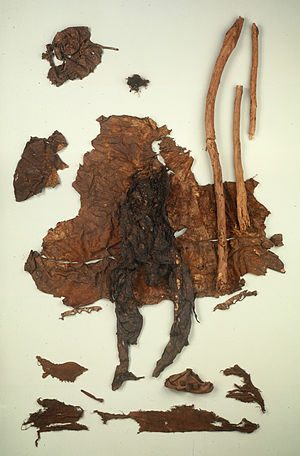
Liste over moselig / Liste / Holland
Dette er en liste over moselig sorteret efter det land, hvor de er fundet. Moseligene er naturligt konserverede eller bevarede lig af mennesker og nogle dyr fundet i tørvemoser. De fleste fund af moselig er gjort i nordeuropæiske lande som Danmark, Tyskland, Holland, Storbritannien og Irland. Forlydender om moselig begyndte at opstå i 1700-tallet. i 1965 katalogiserede den tyske videnskabsmand Alfred Dieck mere end 1.850 moselig, men senere studier afslørede, at store dele af Diecks arbejde var fejlbehæftet. Gennem tiderne er hundreder af moselig fundet og undersøgt. Af dem er kun omkring 45 intakte i dag.